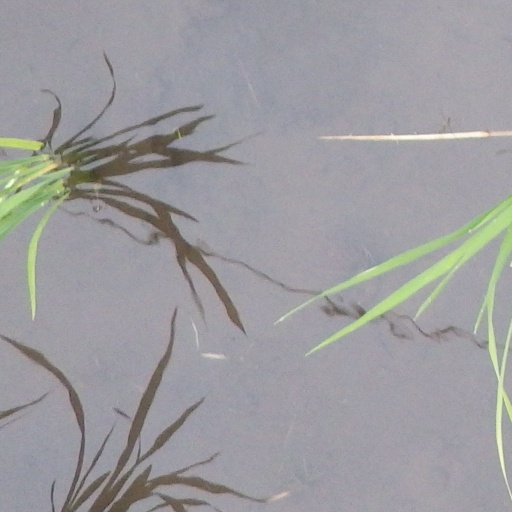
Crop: rice